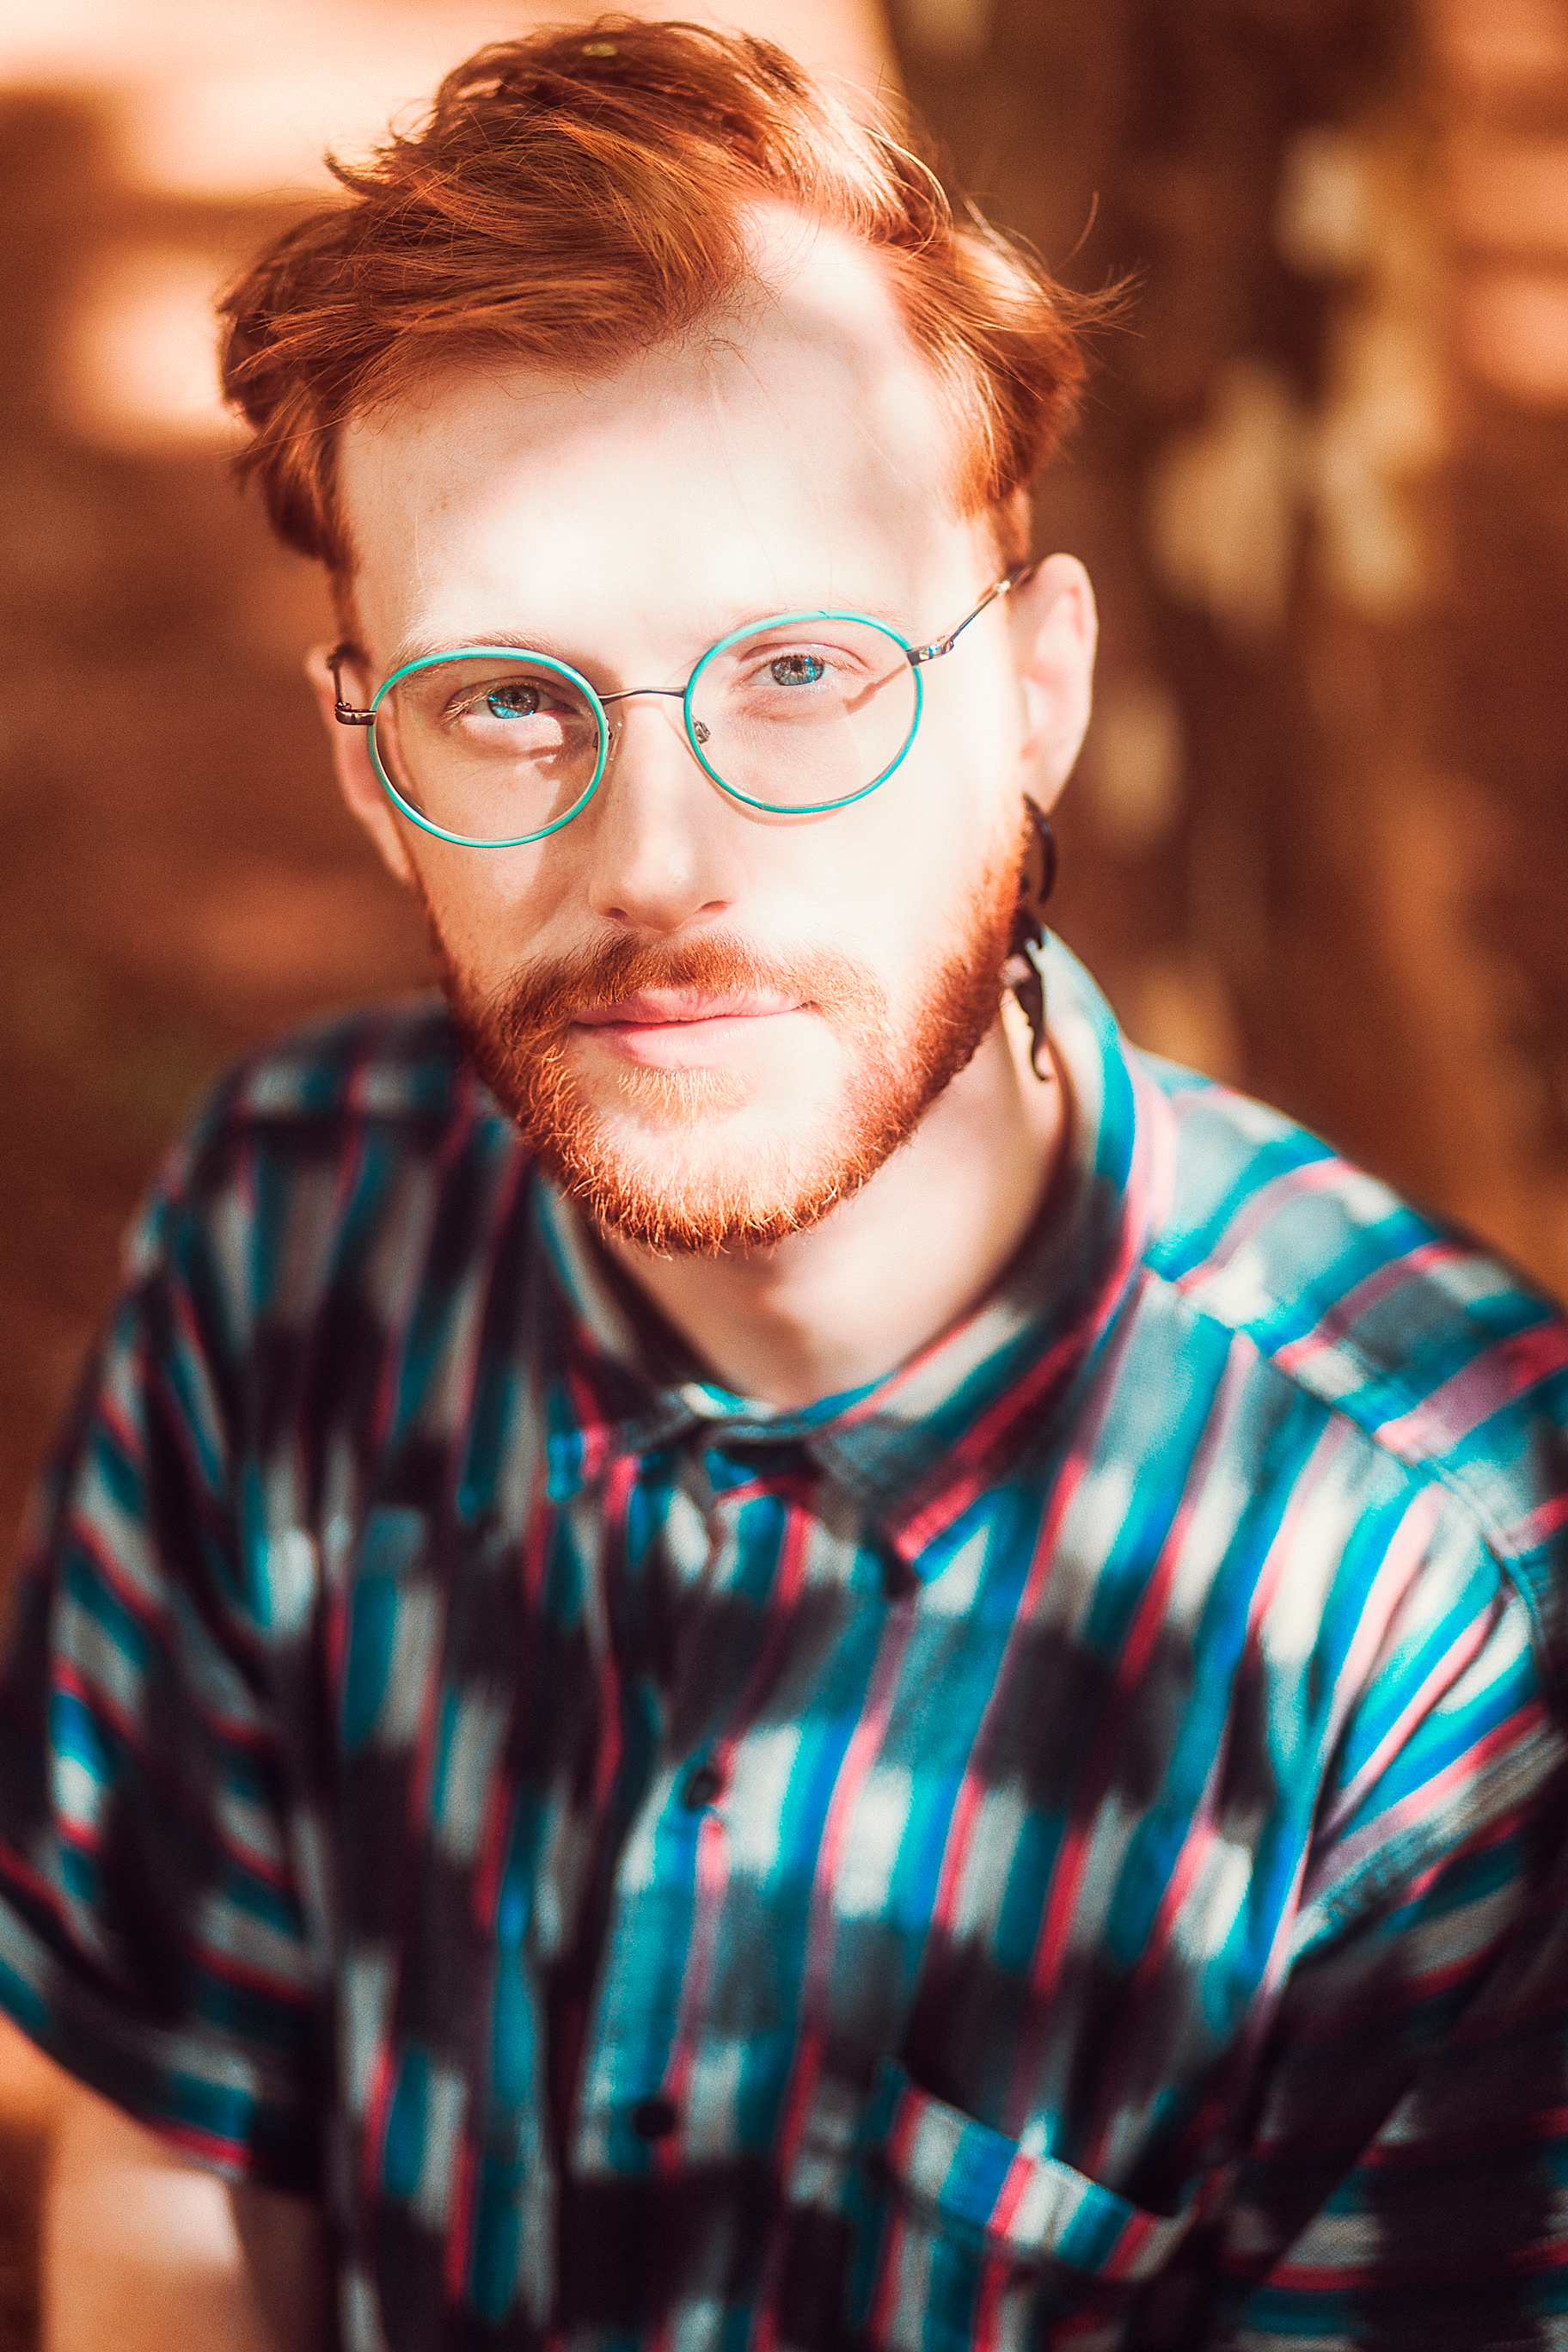
person, hair, photography, male, portrait, model, spring, red, color, blue, hairstyle, smile, close up, face, cool, sunglasses, eye, glasses, eyewear, beauty, photo shoot, portrait photography, facial hair, vision care